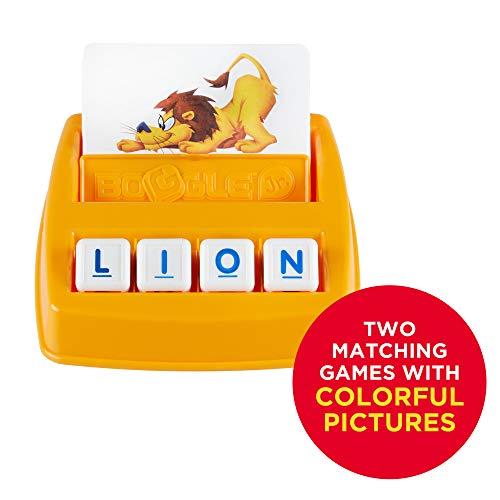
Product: Boggle Junior, Preschool Game, First Boggle Game, Ages 3 and up (Amazon Exclusive)
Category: Toys & Games | Games & Accessories | Board Games
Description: GAME FOR PARENTS TO PLAY WITH THEIR KIDS: Your child wants to have fun Designed for 1-2 players, adults, and children have been playing the Boggle Jr. game together for more than a decade.
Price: $14.94
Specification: ProductDimensions:2x10.5x10.5inches|ItemWeight:1.1pounds|ShippingWeight:2pounds(Viewshippingratesandpolicies)|DomesticShipping:ItemcanbeshippedwithinU.S.|InternationalShipping:ThisitemcanbeshippedtoselectcountriesoutsideoftheU.S.LearnMore|ASIN:B00000IWD4|Itemmodelnumber:00456|Manufacturerrecommendedage:3yearsandup|Discontinuedbymanufacturer:Yes